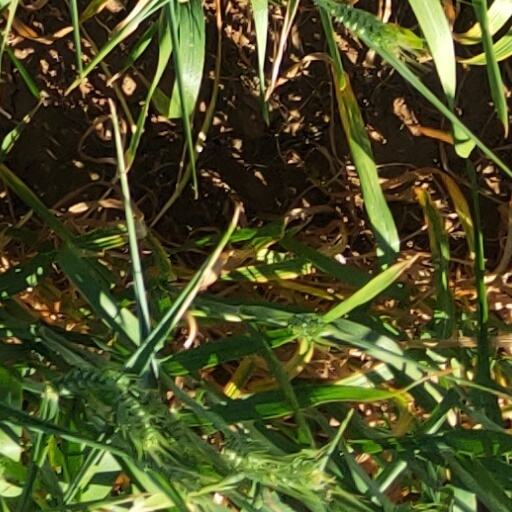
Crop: wheat